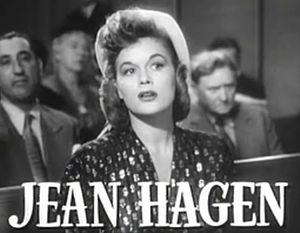
Jean Hagen — de son vrai nom Jean Shirley Verhagen — est une actrice américaine, née le 3 août 1923 à Chicago et morte d'un cancer le 29 août 1977 à Los Angeles.
Madame porte la culotte est une comédie romantique, réalisée par George Cukor, sortie en 1949.